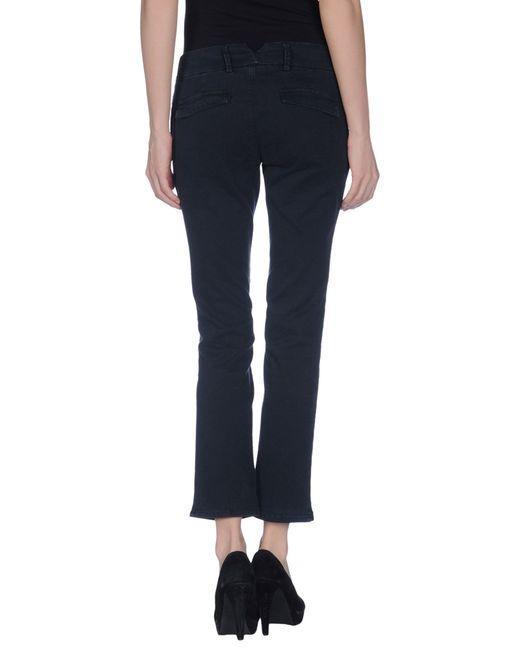
Dunkle Jeanshose mit weitem Hosenbein